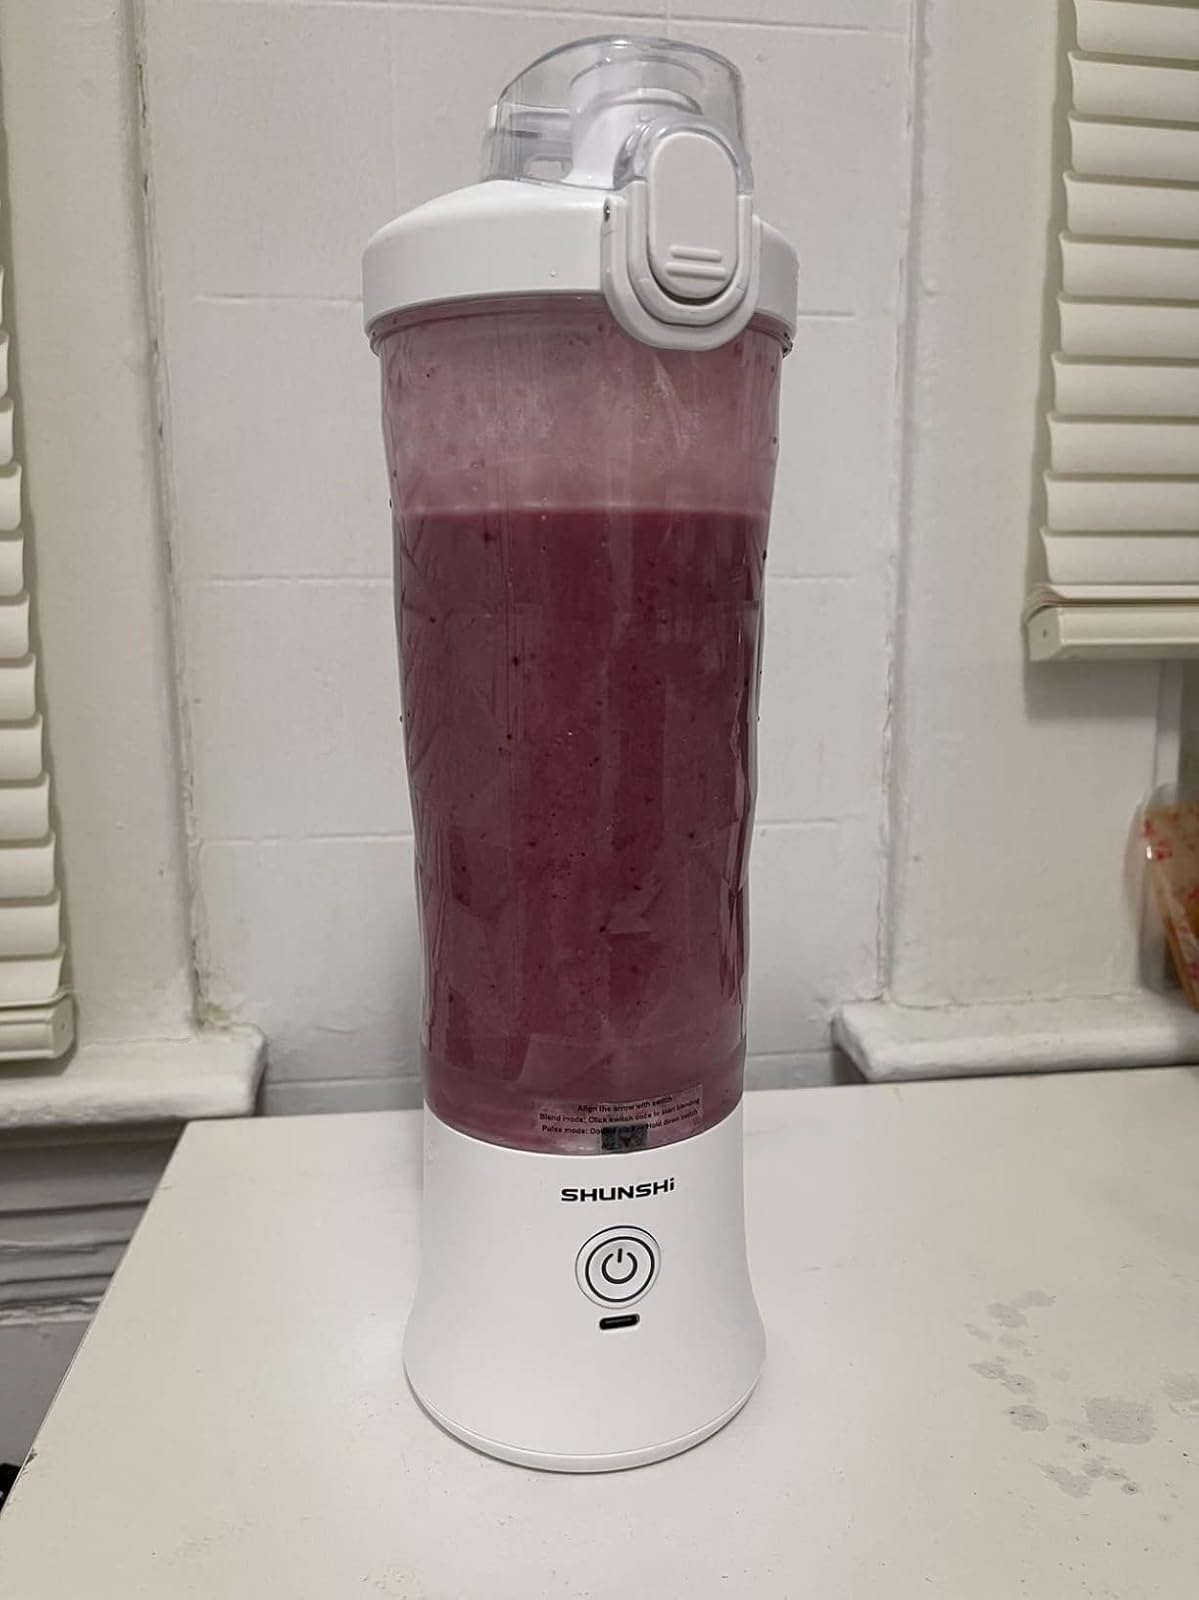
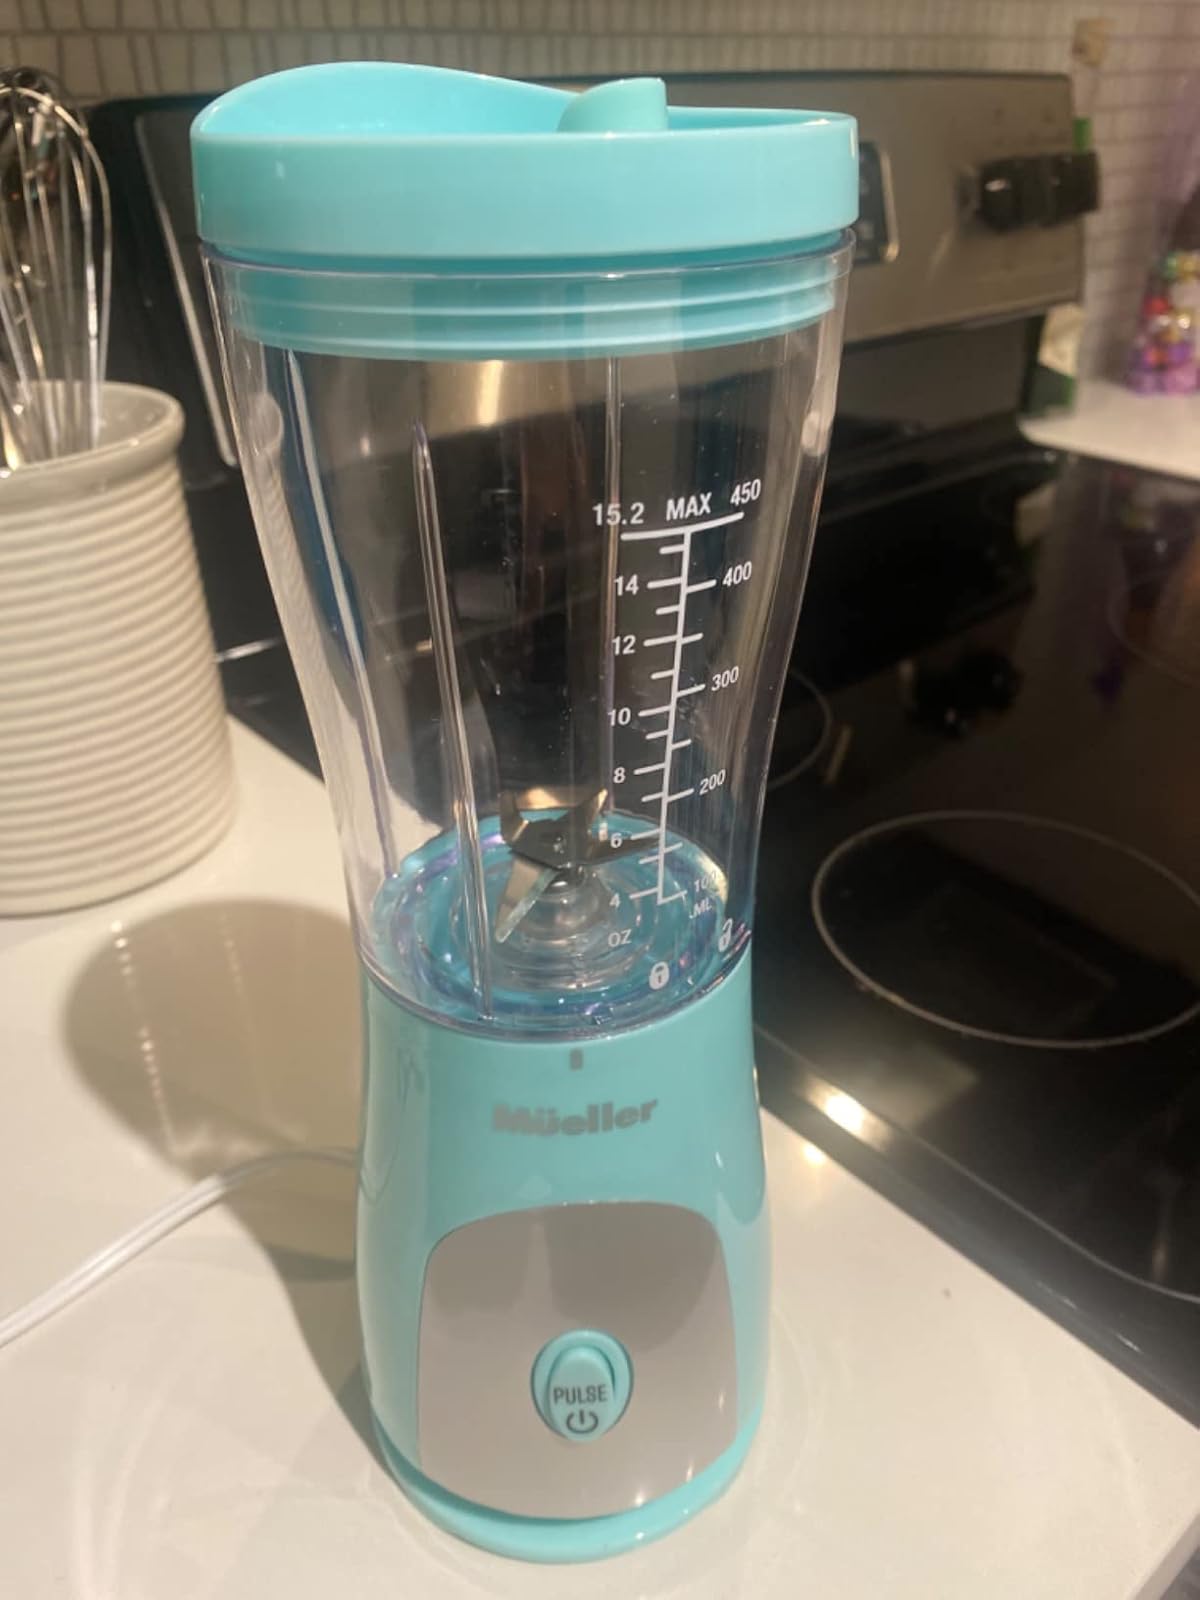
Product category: items_blender
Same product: no